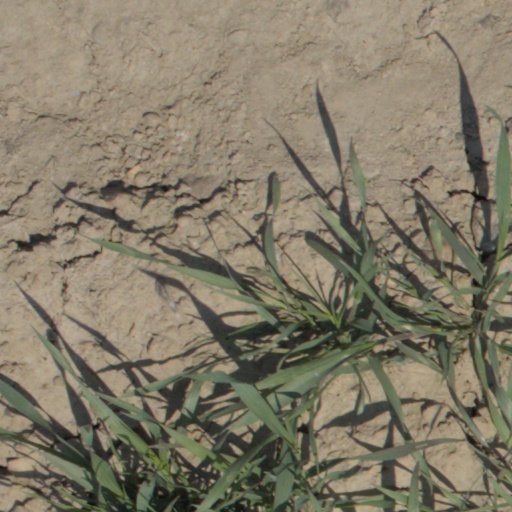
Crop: wheat